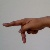
The image shows a hand gesture representing the letter 'P' in Indian Sign Language.